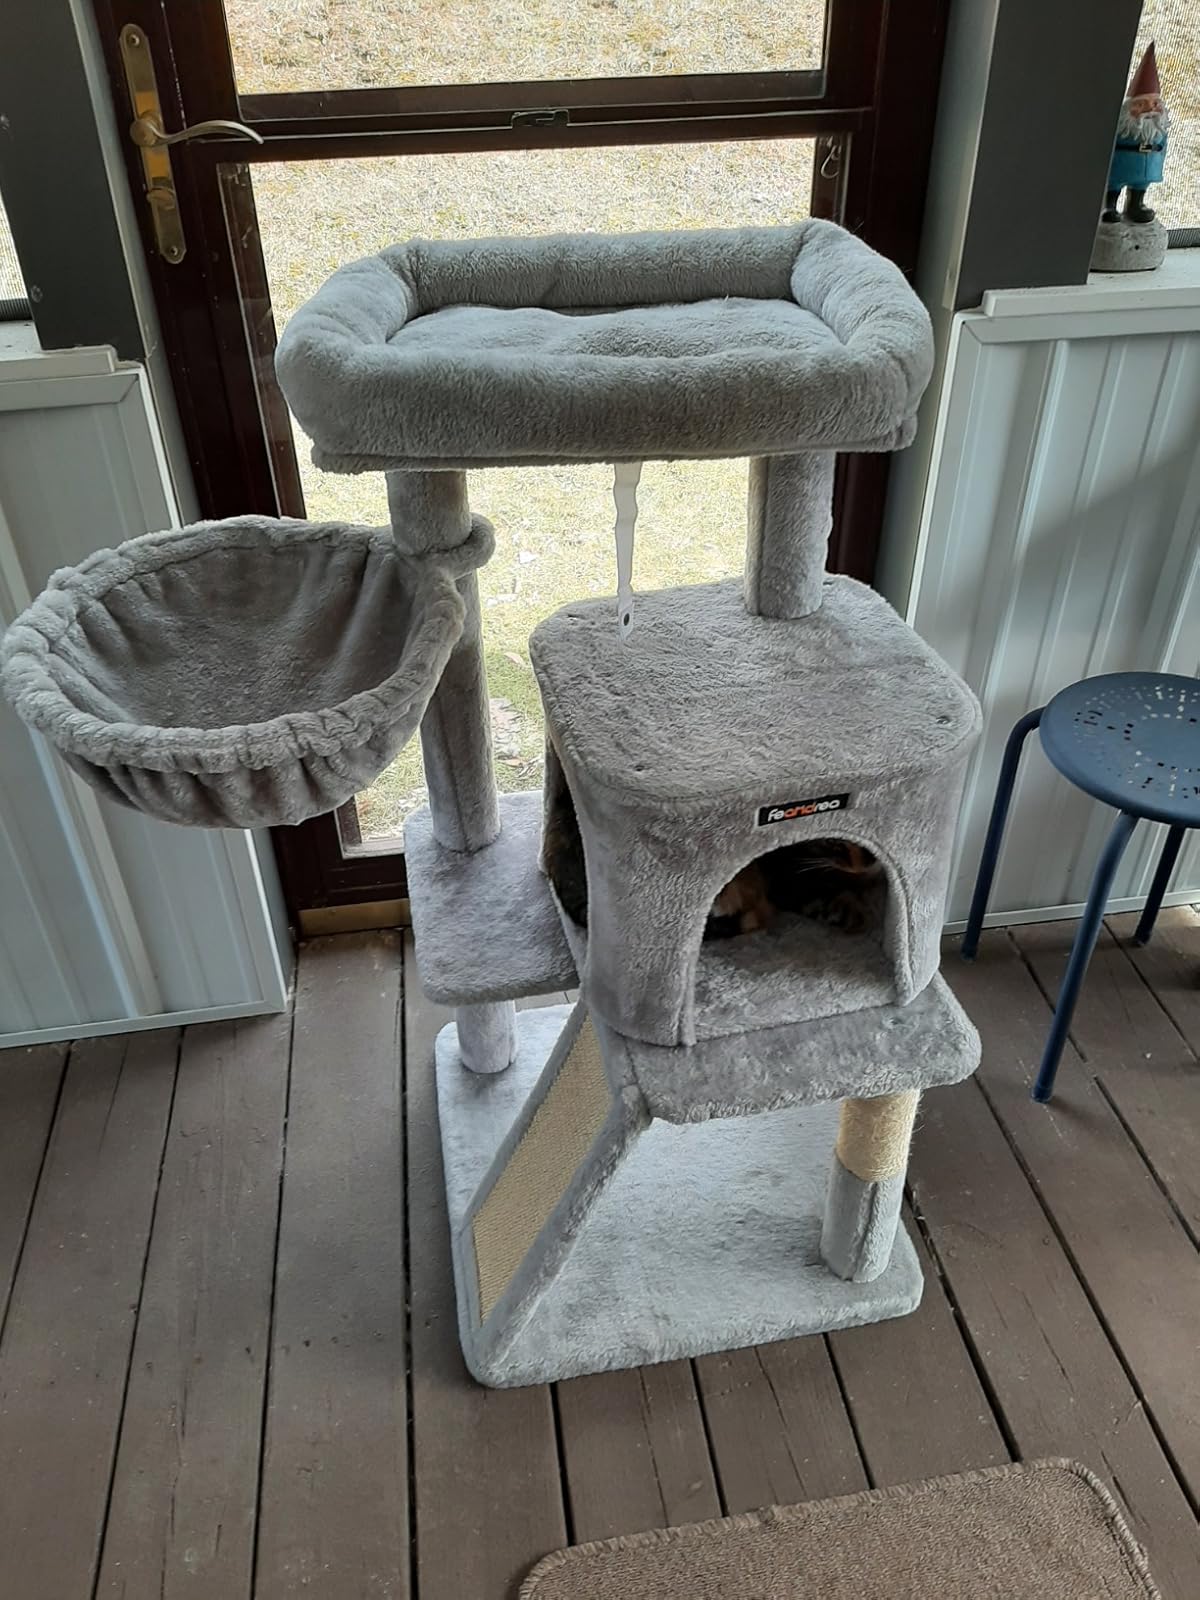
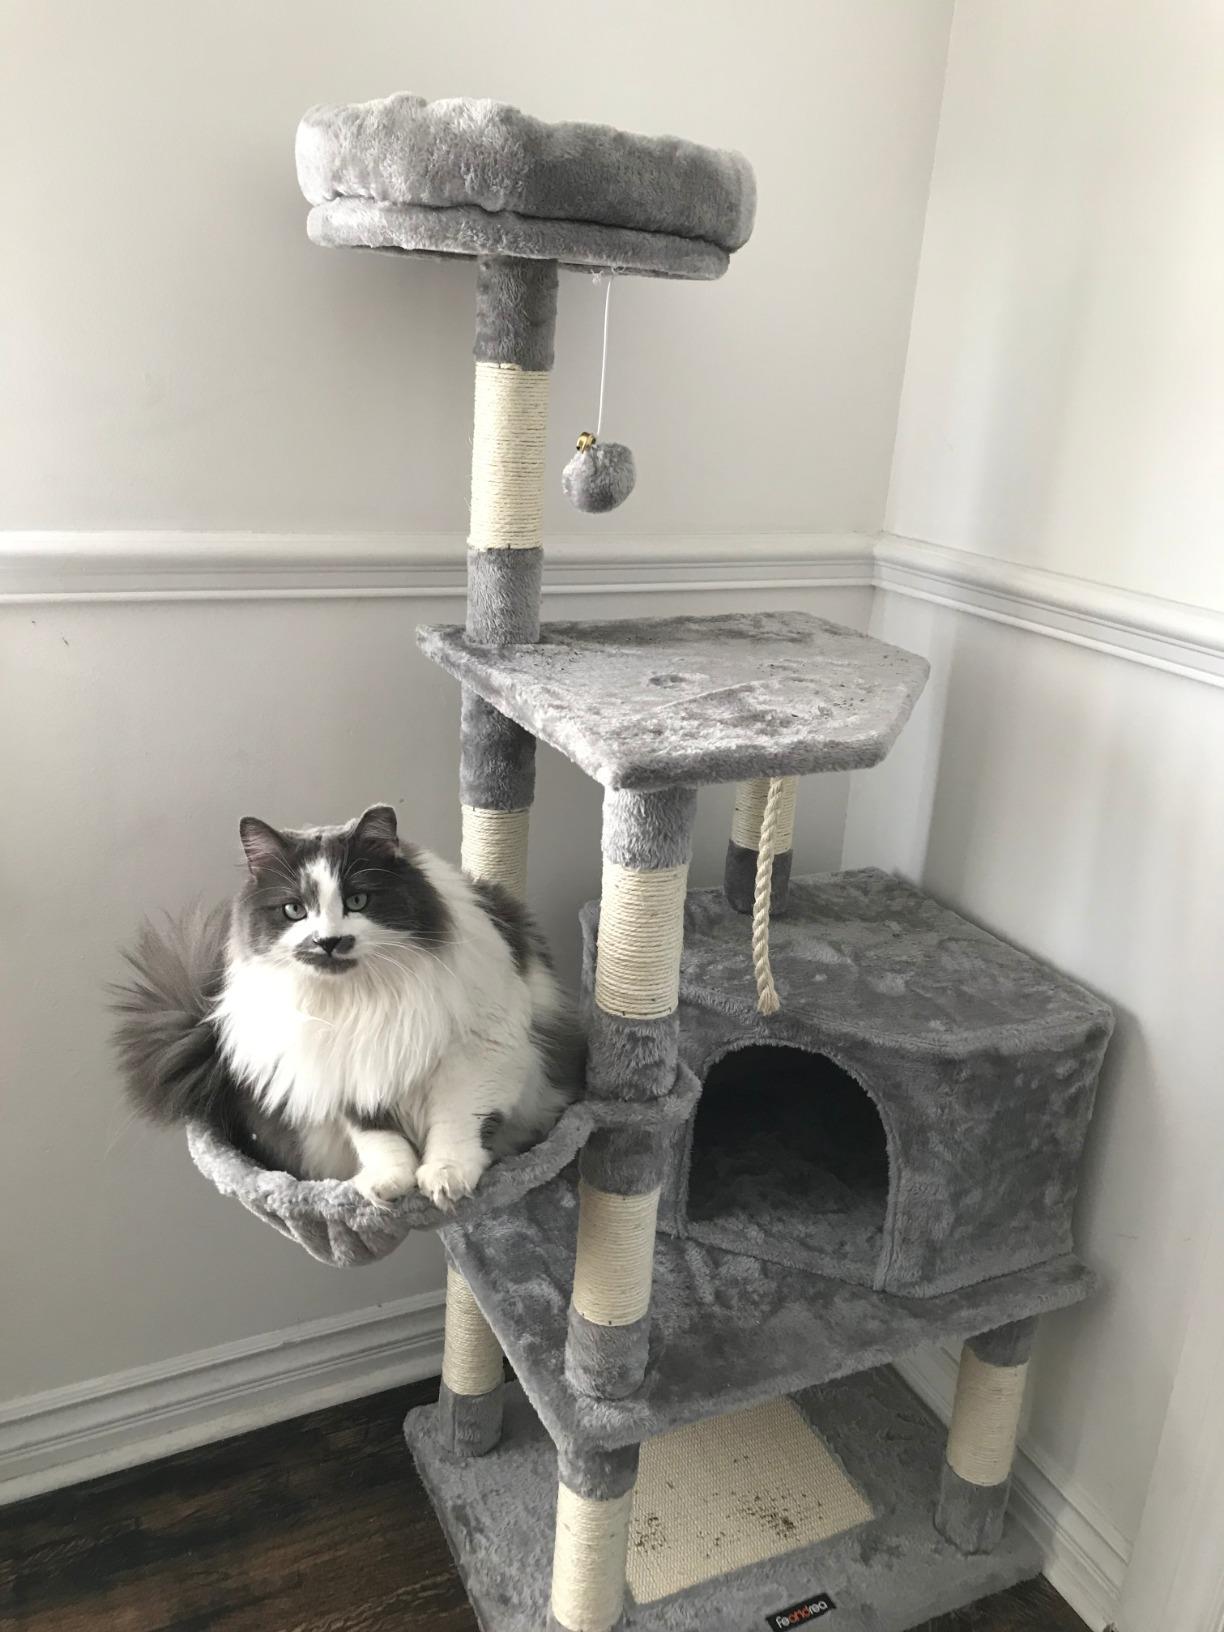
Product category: items_cat tree
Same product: no